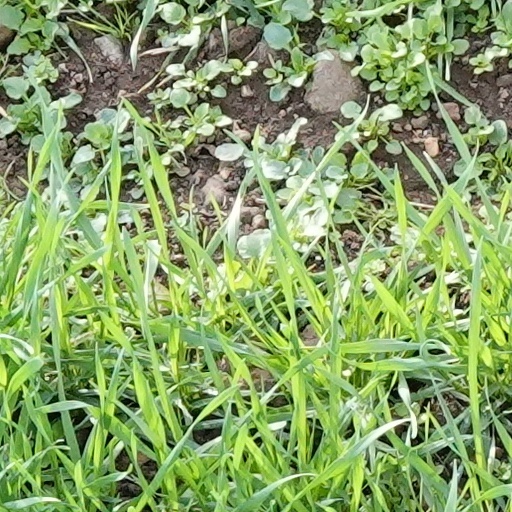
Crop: wheat